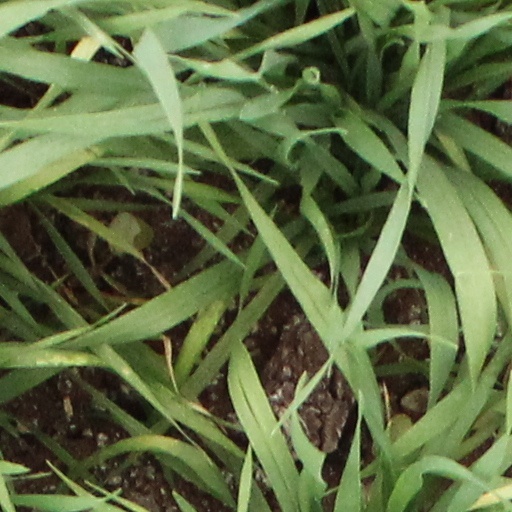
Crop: wheat